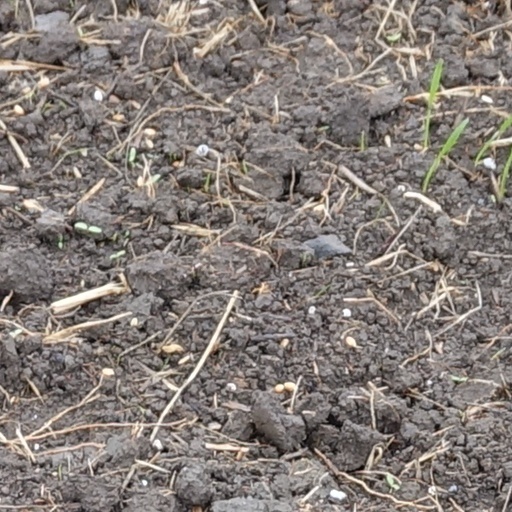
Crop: wheat